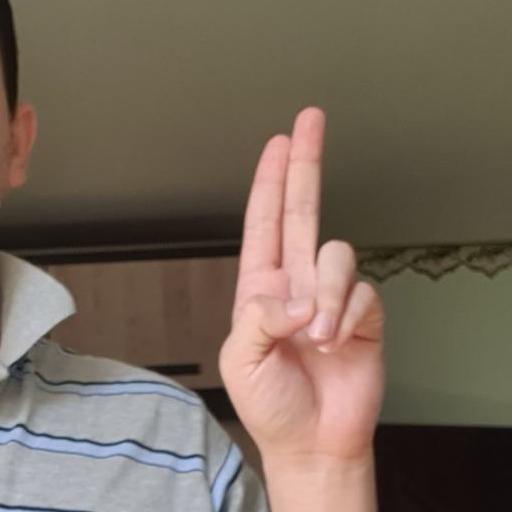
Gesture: two_up